Iñupiat Heritage Center

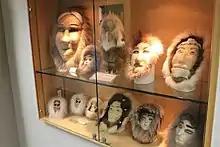
Display of masks at the center

In the late 19th and 20th centuries, more than 2,000 whaling voyages set out from New Bedford bound for the bowhead whaling grounds off Alaska's Arctic coast. The whalers developed the following route for their voyage of over 20,000 miles: to the Azore islands off the coast of Africa, around Cape Horn and the southernmost tip of South America, to the Hawaiian Islands, and finally to the Bering Sea and Arctic Ocean. They were often gone for years at a time, and processed the whales on board.